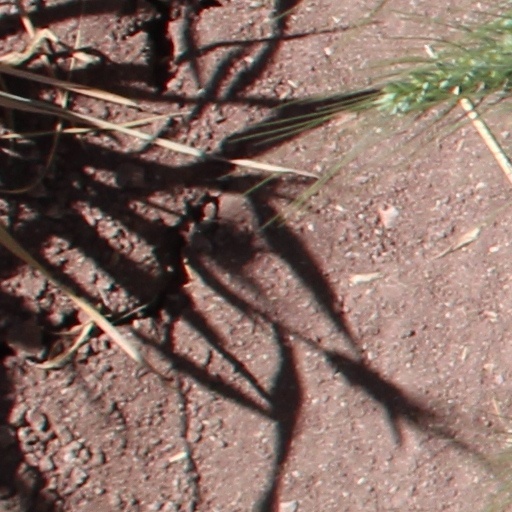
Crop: wheat